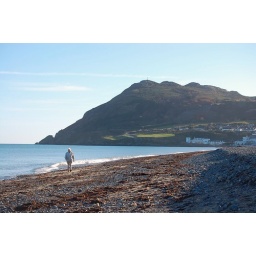
Old man walking on the beach in Bray, Ireland